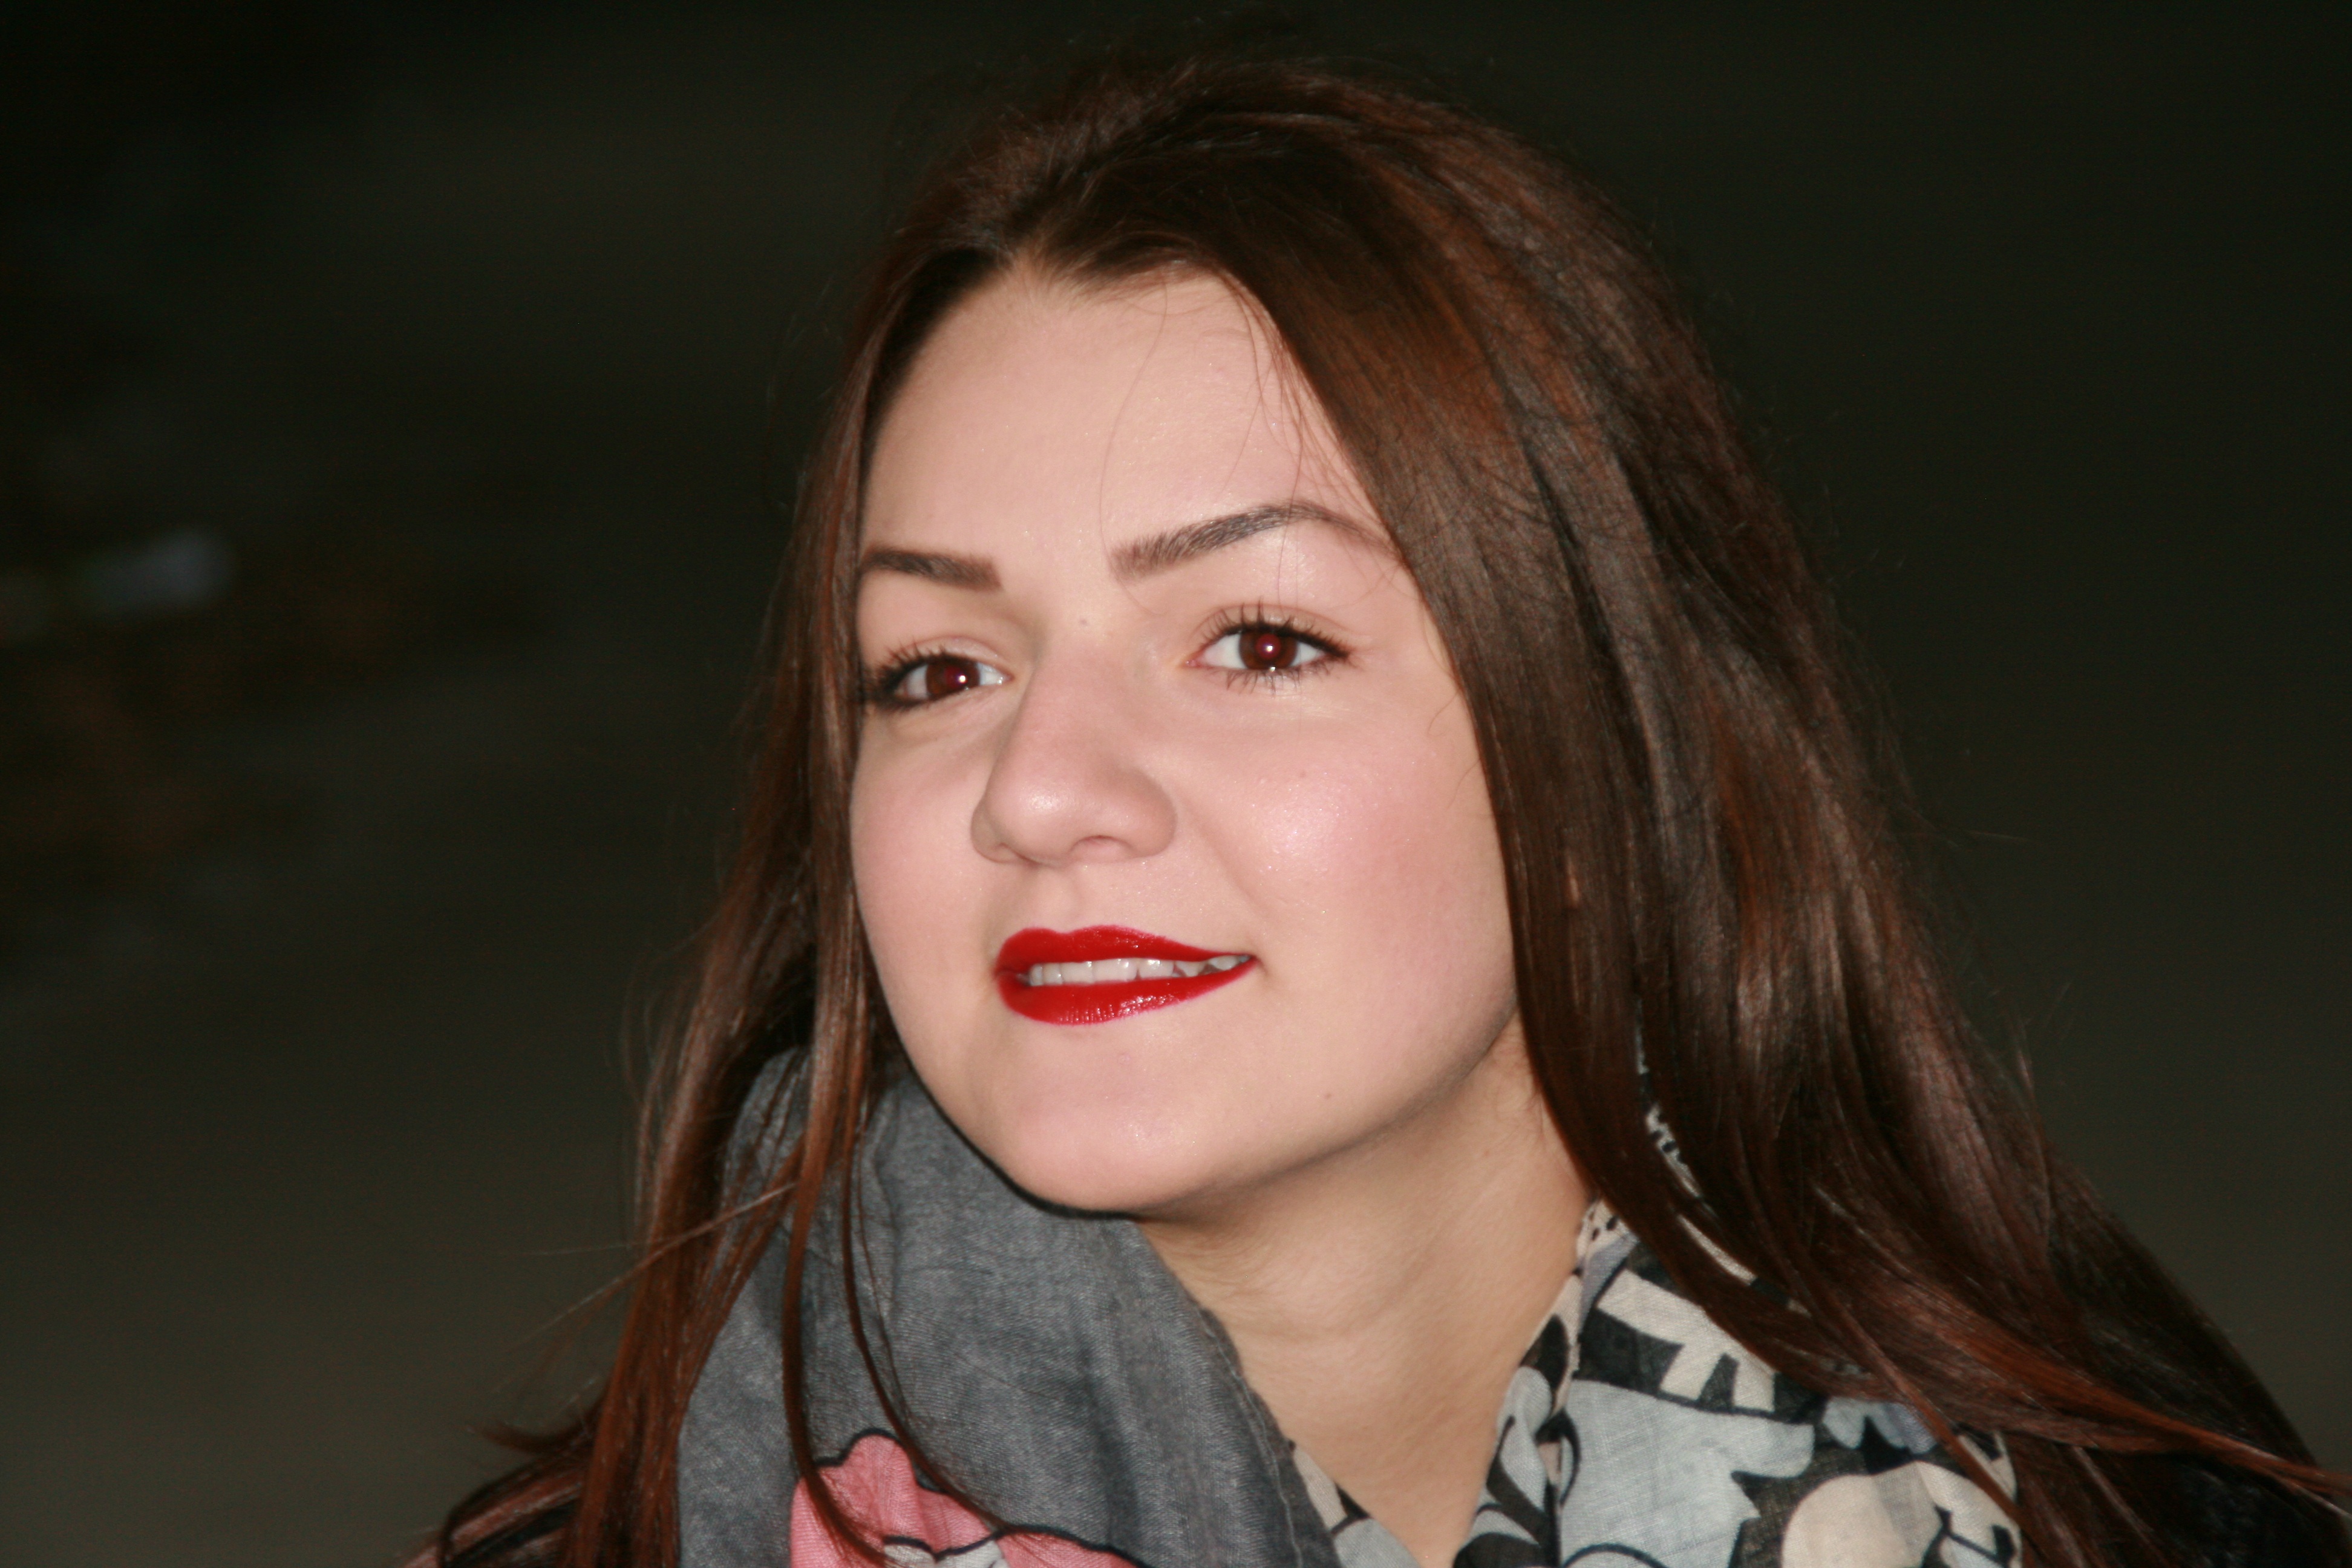
person, girl, woman, hair, photography, singer, portrait, model, red, fashion, lady, facial expression, hairstyle, smile, mouth, long hair, close up, face, nose, eye, head, singing, beauty, blond, photo shoot, brown eyes, brown hair, bfe, portrait photography, supermodel